Robert Andrews Millikan

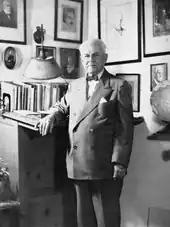
Robert A. Millikan circa 1953

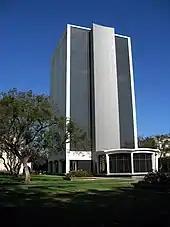
The former Millikan Library at Caltech in 2010 (renamed Caltech Hall in 2021)

Millikan died at a Pasadena nursing home in 1953 at age 85, and was interred in the "Court of Honor" at Forest Lawn Memorial Park Cemetery in Glendale, California.